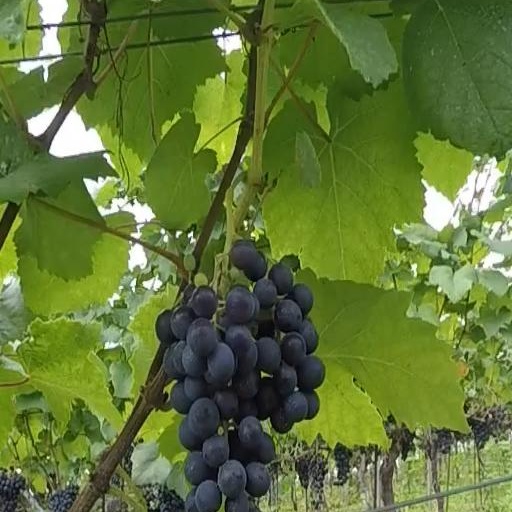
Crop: grape